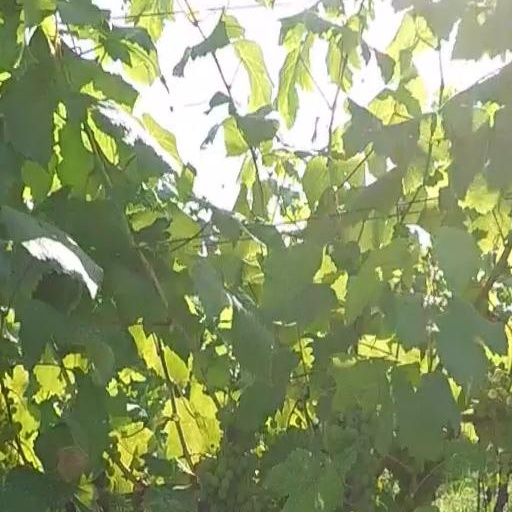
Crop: grape